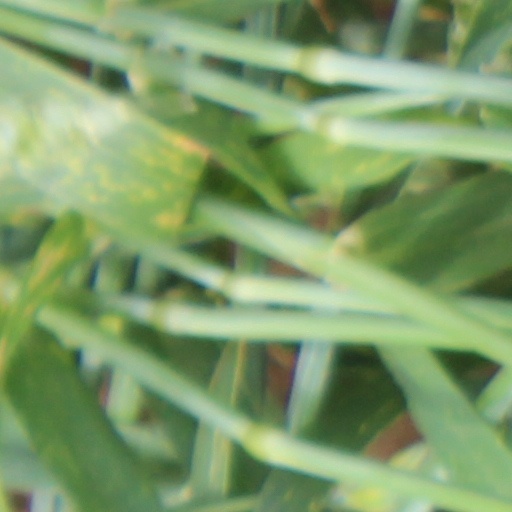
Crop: wheat